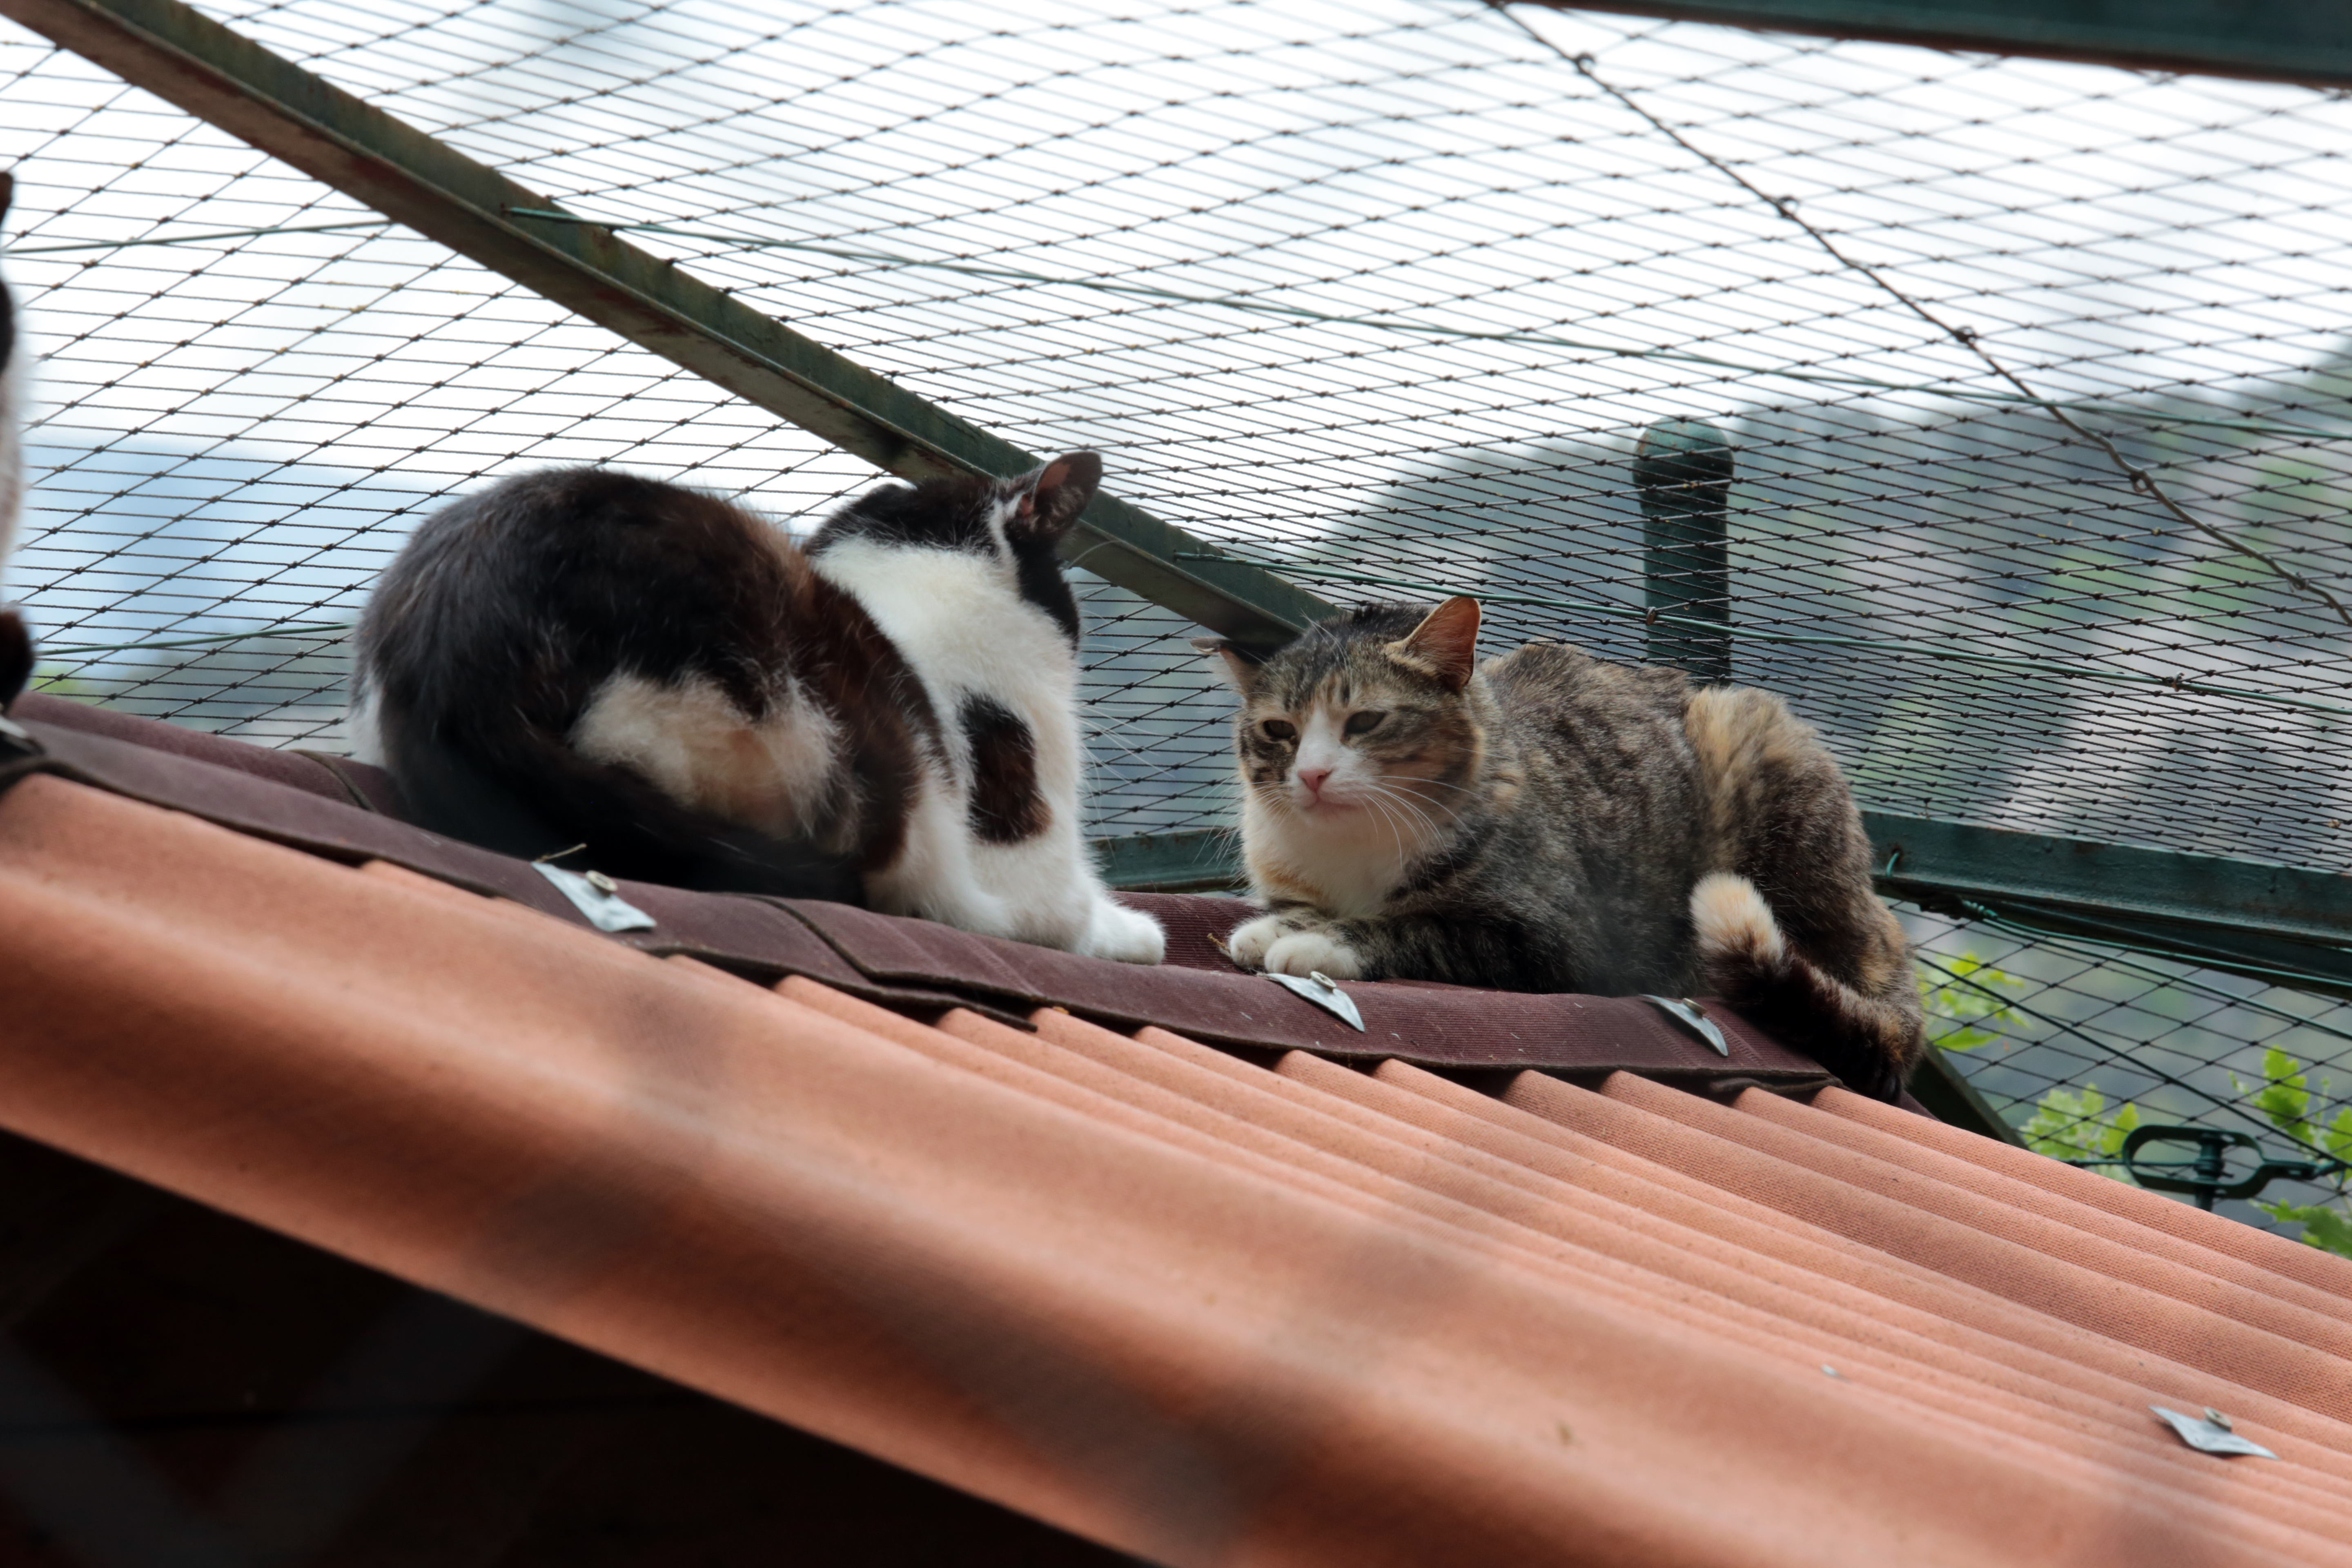
france, europe, cat, canon, mammal, fauna, pets, cats, shelter, whiskers, midi, vertebrate, refuge, association, chats, southfrance, sdfrankreich, zuidfrankrijk, mditerrane, languedocroussillon, hrault, hauskatze, animalsprotection, enclos, exterieur, brissac, tierheim, chatterie, bnvoles, volunteers, freiwillige